Big Inch

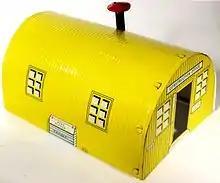
1962 toy Quonset hut, sold as part of the Marx "Big Inch pipeline" construction set

In 1957, the operation of the Little Big Inch, and its ownership south of Ohio, was transferred from TETCO to the subsidiary Texas Eastern Petroleum Products Corporation (TEPPCO), and converted back to use for petroleum products. TEPPCO was purchased by Enterprise Products in 2010. Around 1961, there was discussion of converting the Big Inch pipeline back to petroleum use, but it continued in use as a gas pipeline. In 1989, TETCO was taken over by the Panhandle Eastern Corporation, and in 1997 this company was merged with Duke Power, to form the Duke Energy Corporation; in 2007, the oil pipelines were spun off from Duke Energy, to form part of Spectra Energy Partners.